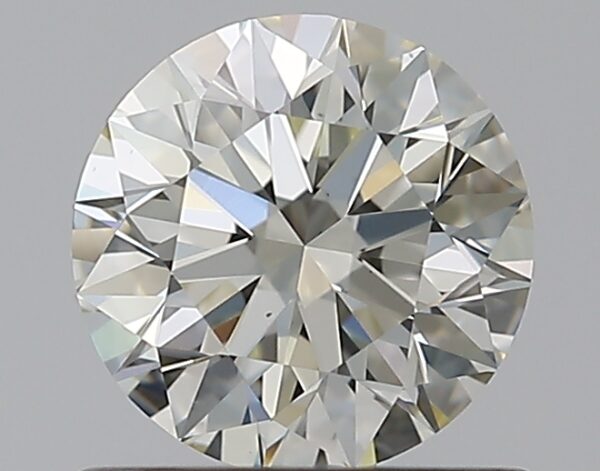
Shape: round
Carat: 0.7
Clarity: VS1
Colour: L
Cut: EX
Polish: EX
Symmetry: EX
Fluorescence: N
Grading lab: GIA
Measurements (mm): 5.65 x 5.68 x 3.54